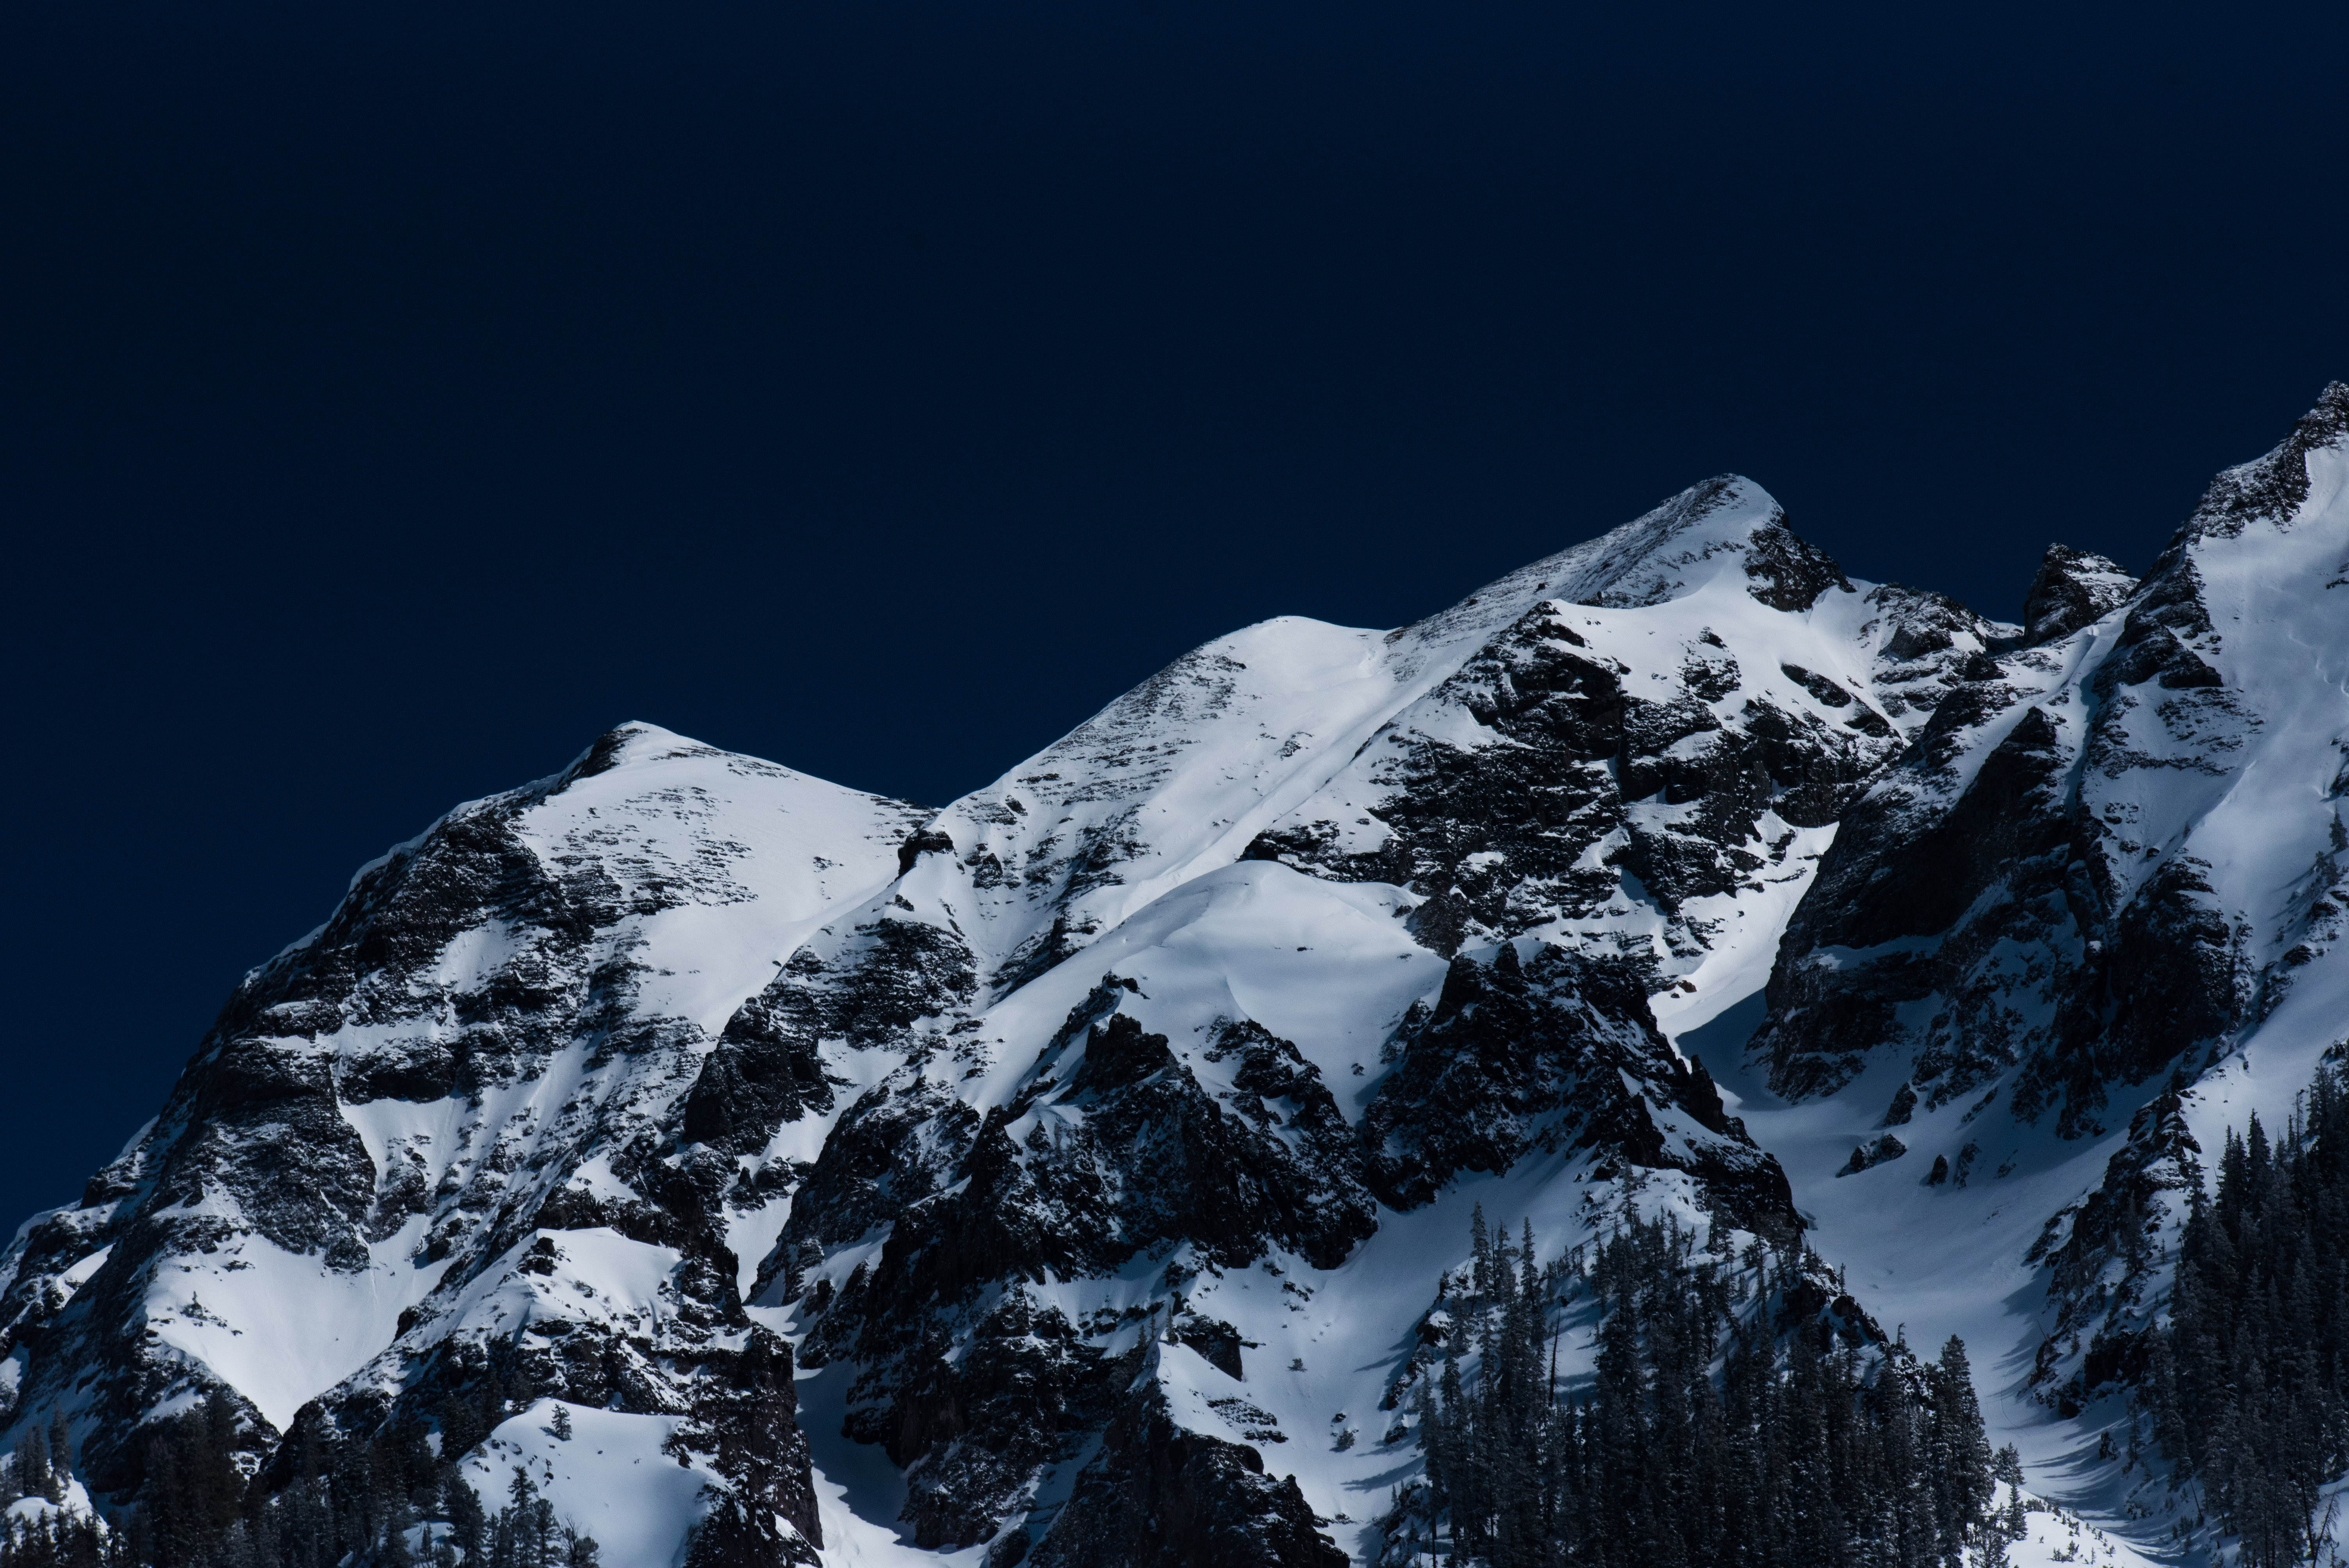
nature, mountain, snow, winter, sky, night, mountain range, weather, season, ridge, snow capped, summit, mountaineering, alps, landform, ski touring, ski mountaineering, geographical feature, mountainous landforms, geological phenomenon, snowy peak